Canada national rugby union team

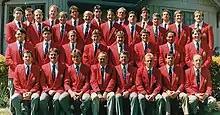
Canada National Rugby Squad, 1987 World Cup

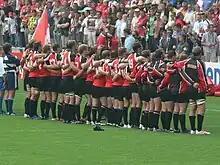
Canadian rugby team

Canada were one of the 16 nations that were invited by the International Rugby Board (IRB) to compete at the inaugural Rugby World Cup in 1987, hosted by both Australia and New Zealand. Canada were grouped with Wales, Ireland and Tonga in Pool 2. In their first ever World Cup match they defeated Tonga 37–4. However, they lost their subsequent matches 46–19 to Ireland and 40–9 to Wales finishing third in the pool.